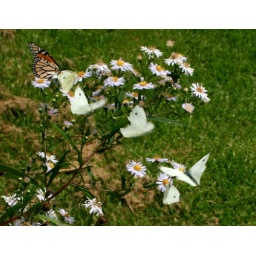
This daisy bush is covered in butterflies and bees at the moment, like one giant party.